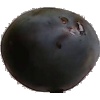
Label: Plum 3